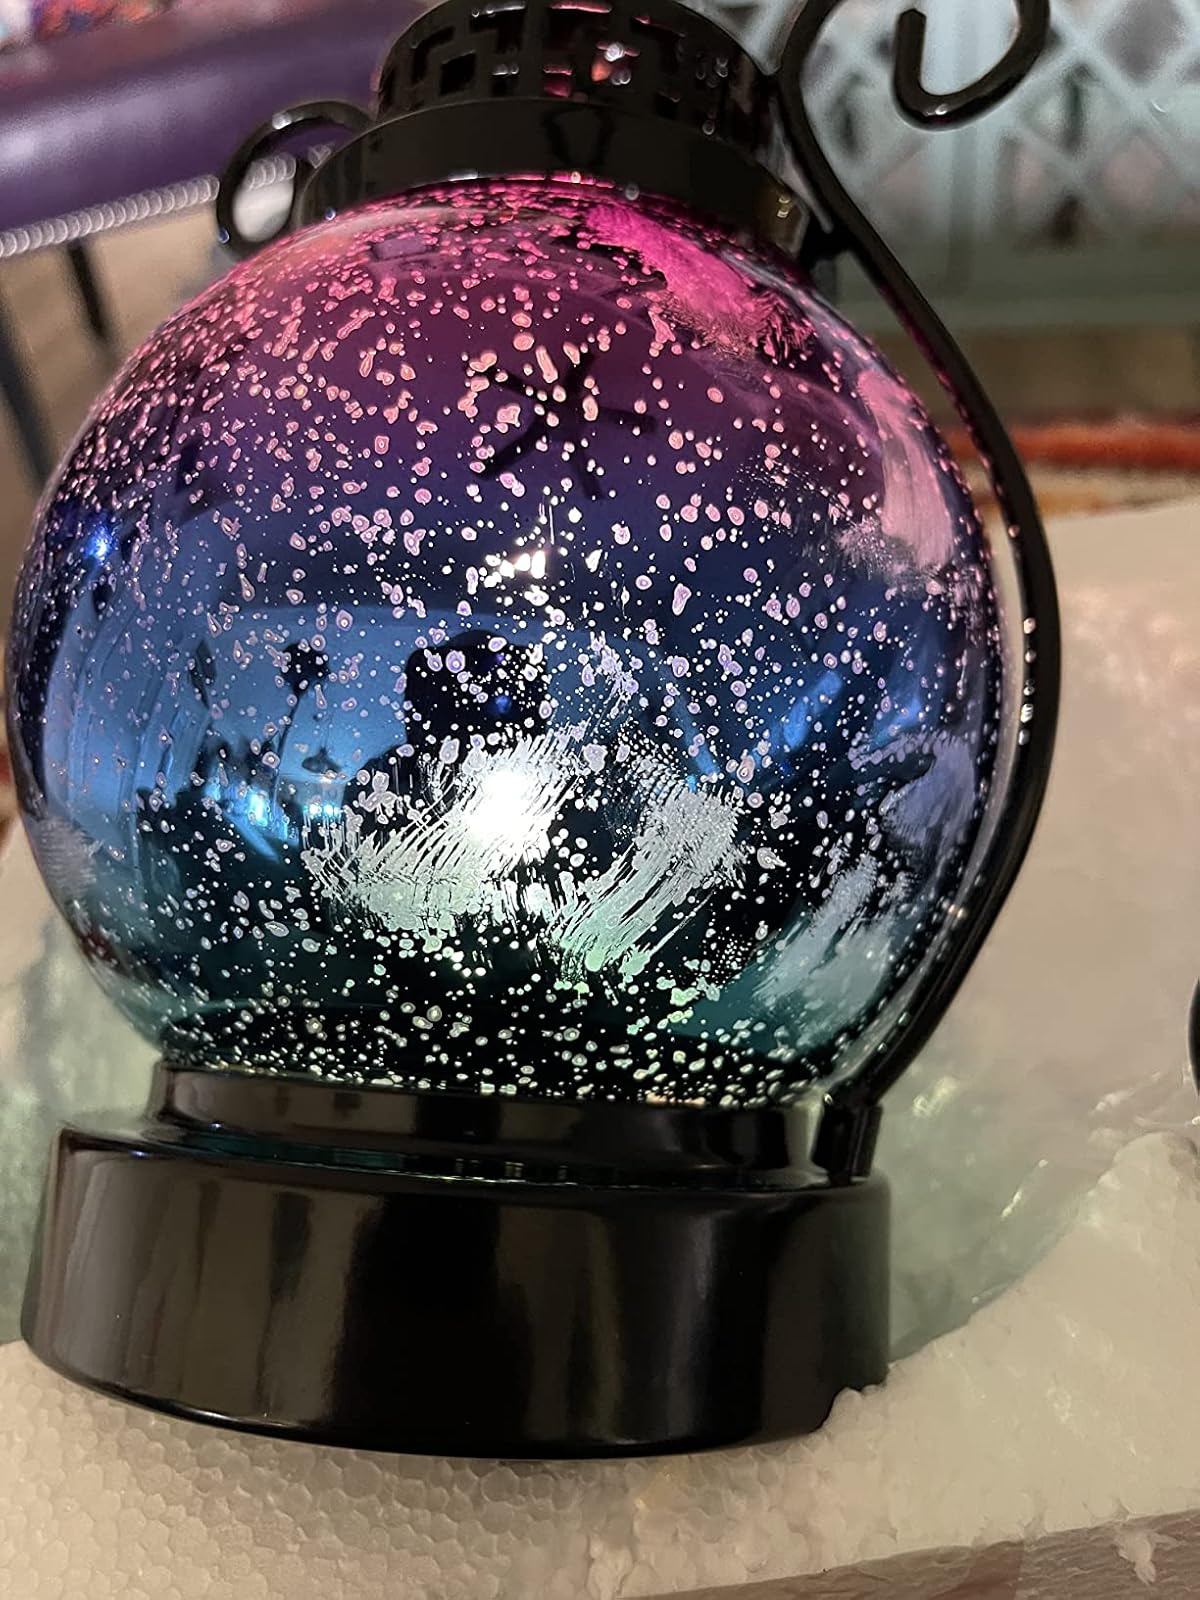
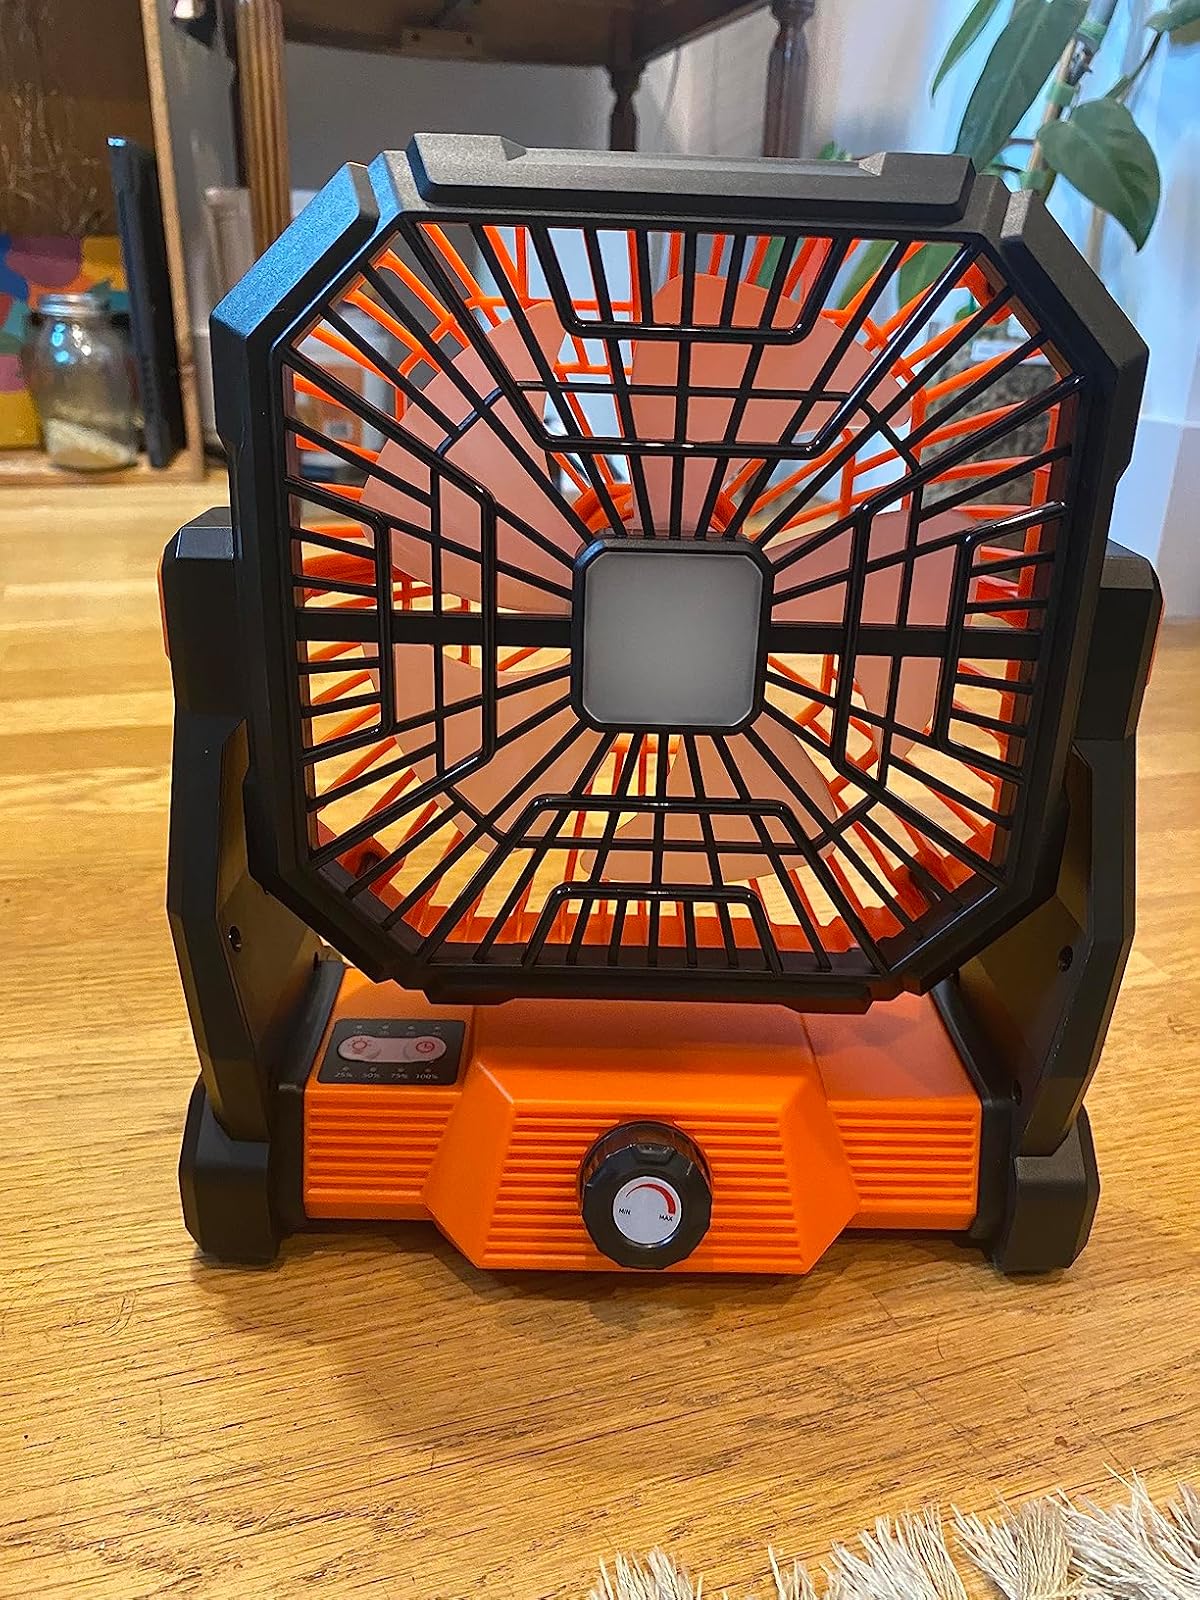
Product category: lantern
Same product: no